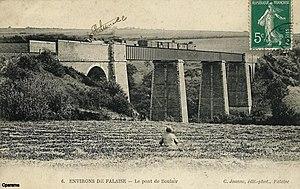
Pont de bouler - viaduc de Rapilly.
Le viaduc de Rapilly, aussi appelé pont de Bouler, a été construit entre les communes de Rapilly dans le Calvados et Ménil-Vin dans l'Orne, pour le compte de la compagnie des chemins de fer de l'Ouest. Il permettait à la ligne de Falaise à Berjou de franchir la vallée du Boulaire, sous-affluent de l'Orne par la Baize.